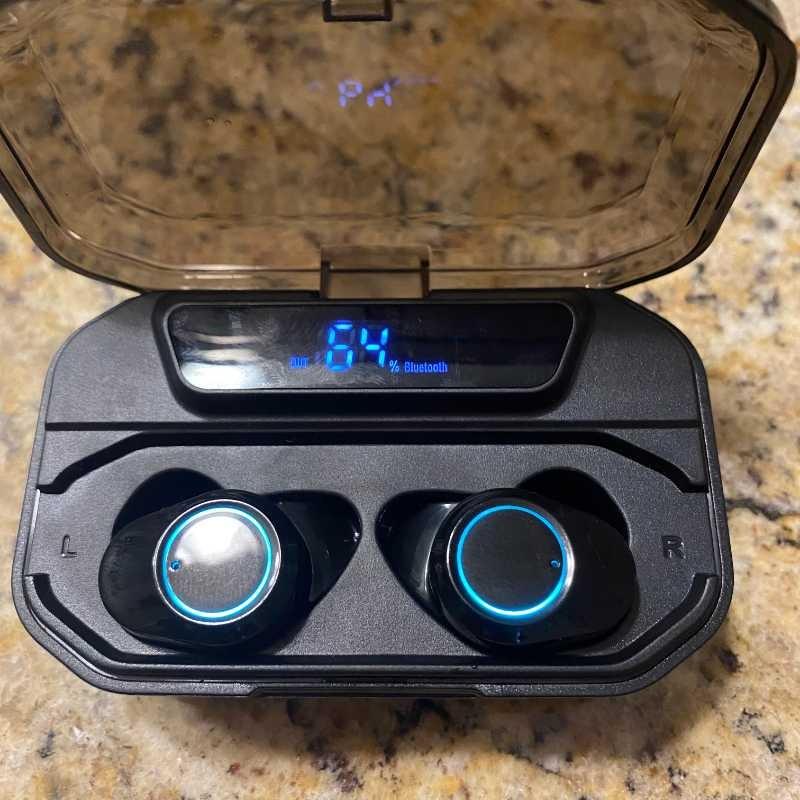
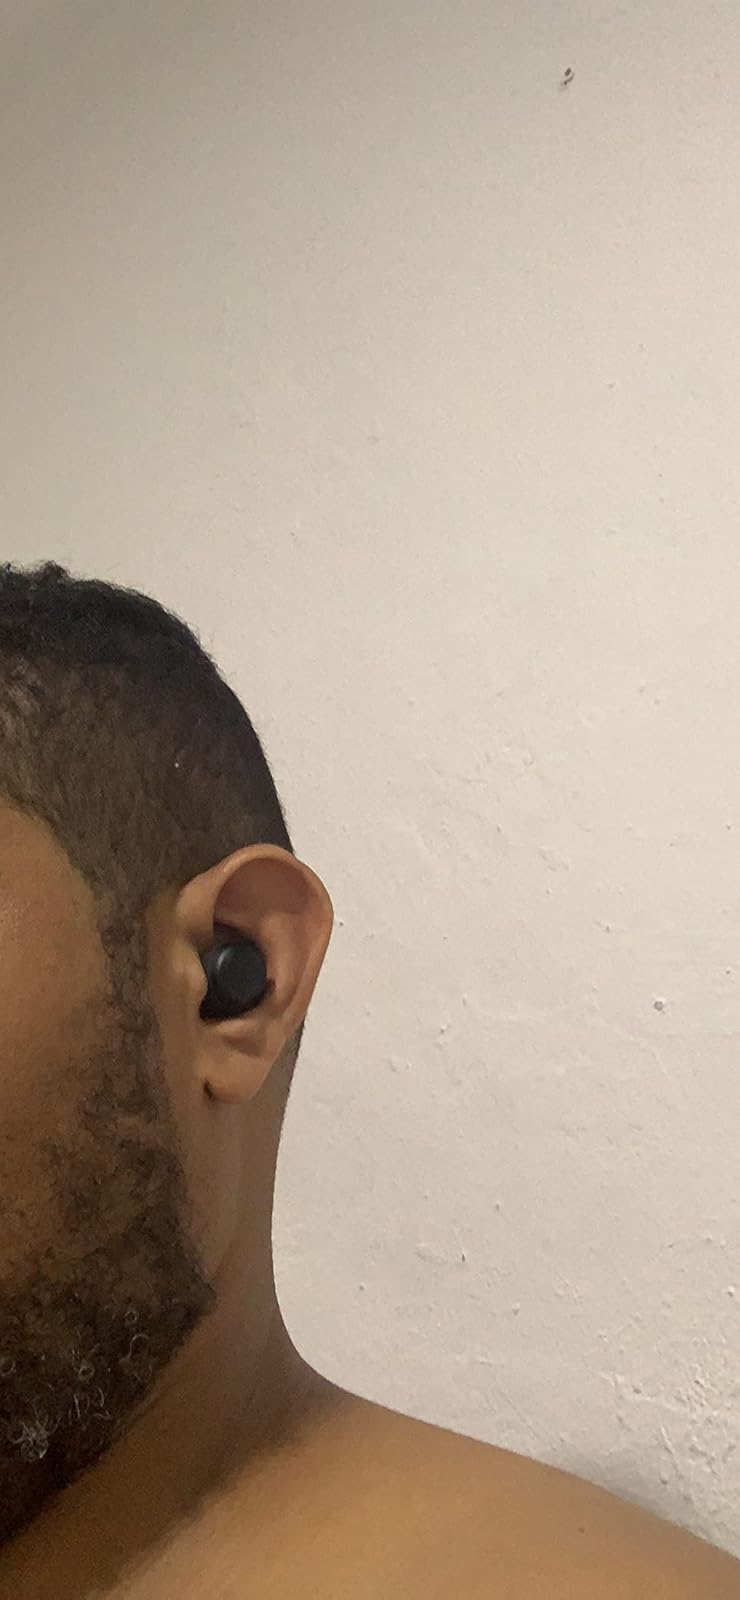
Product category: earbuds
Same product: no